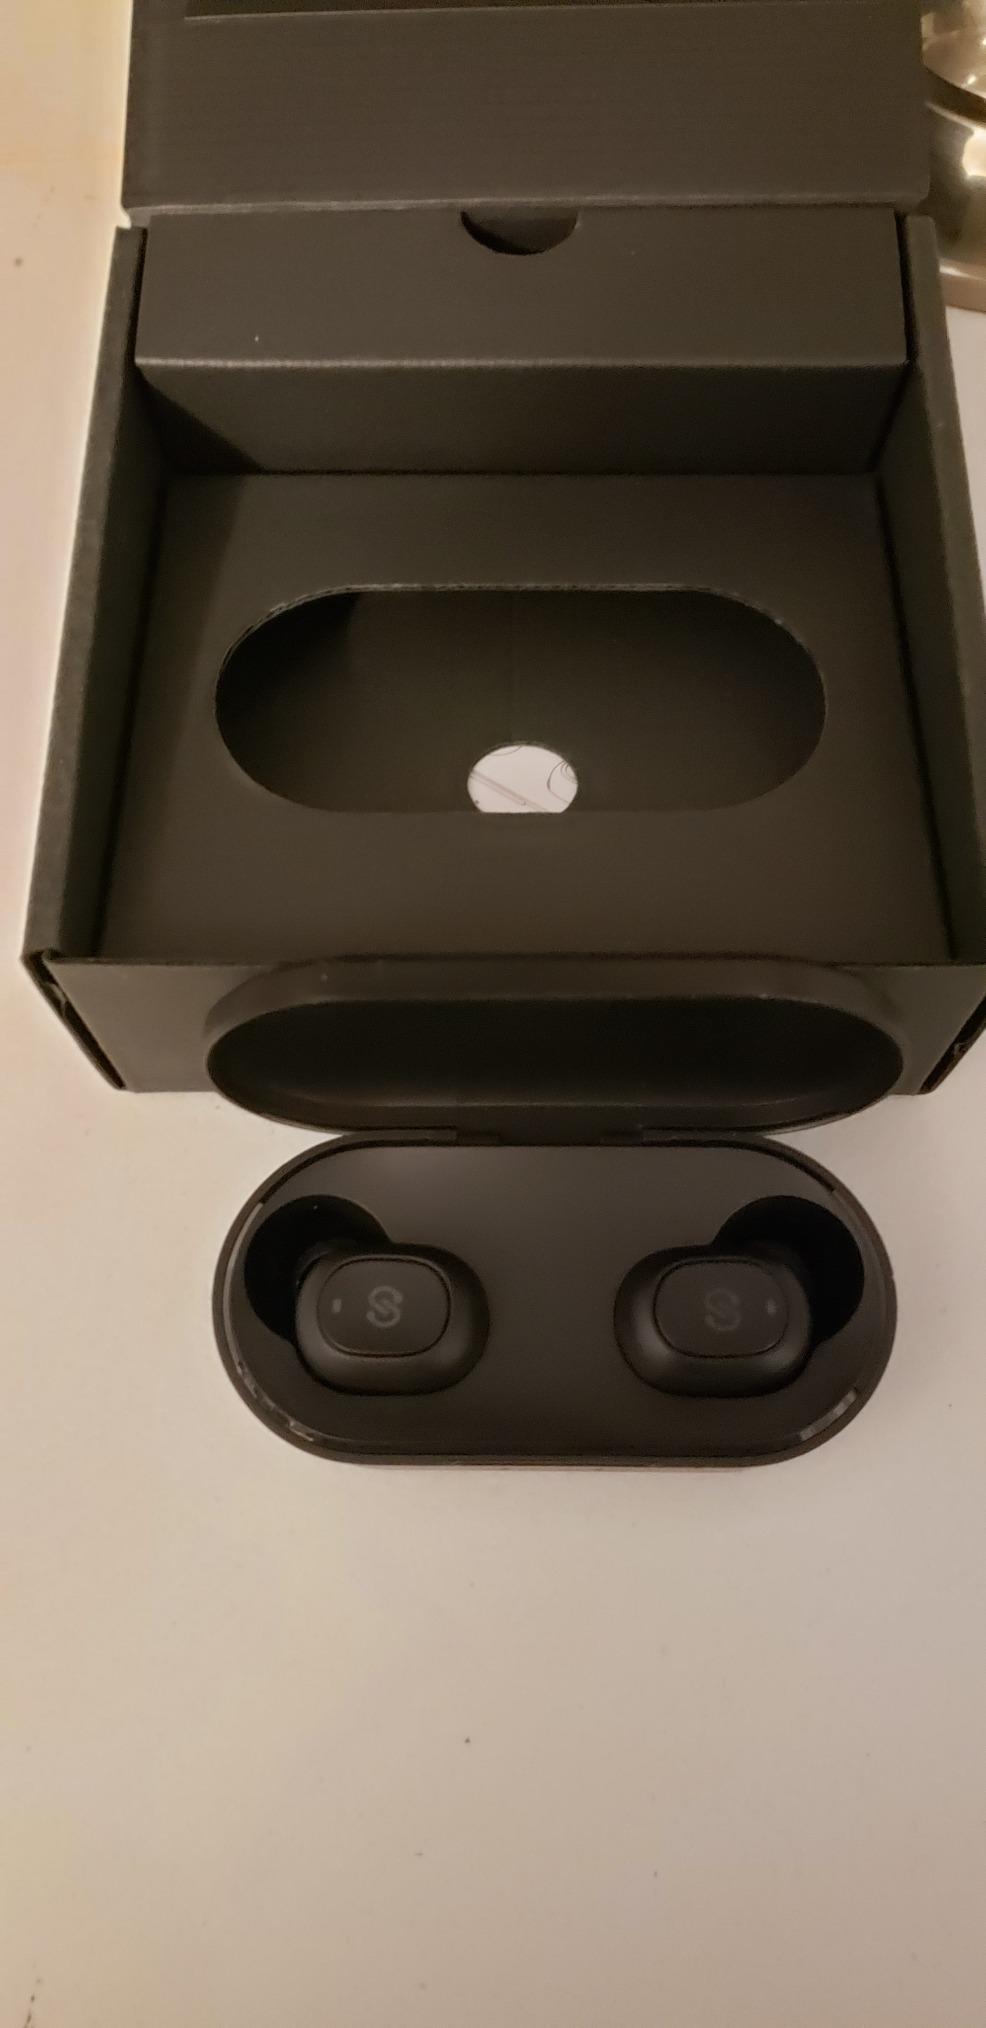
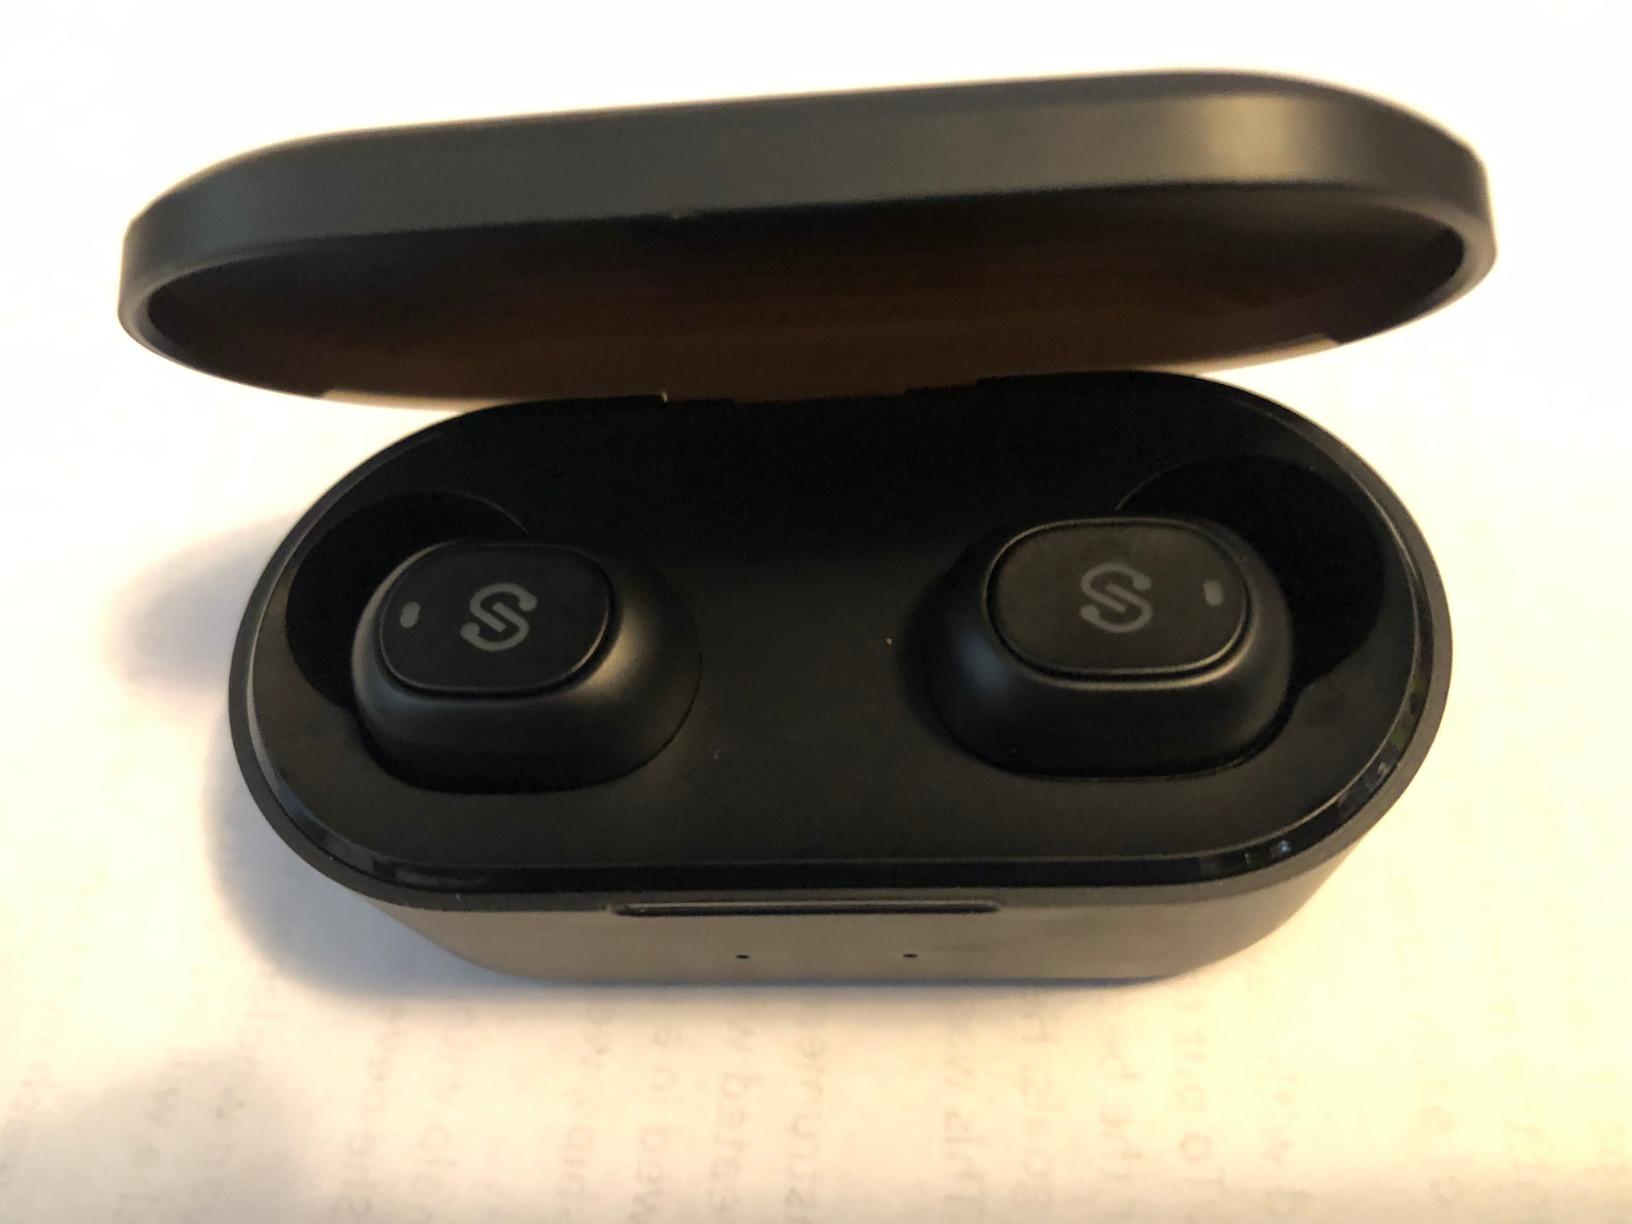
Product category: earbuds
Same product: yes